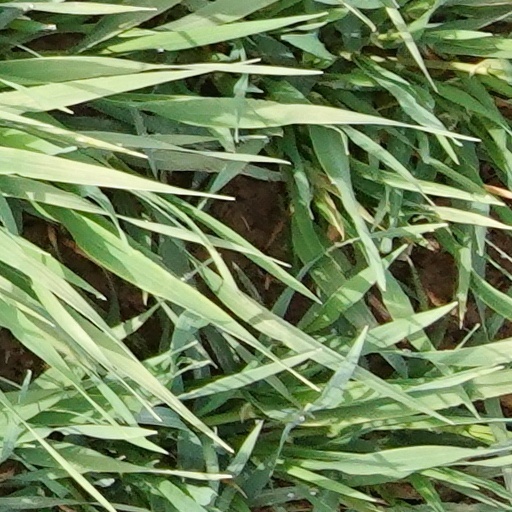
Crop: wheat